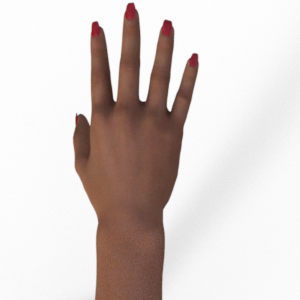
Label: paper